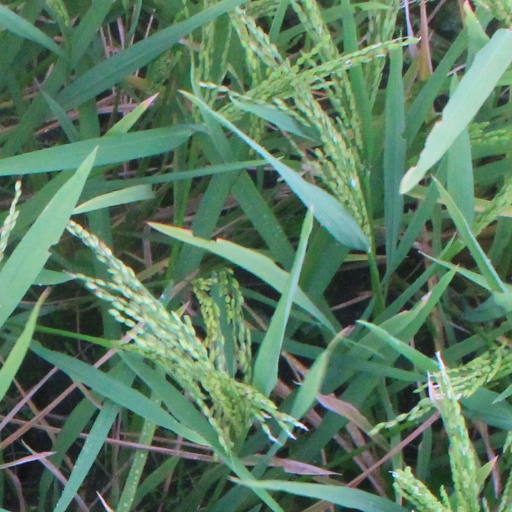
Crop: rice